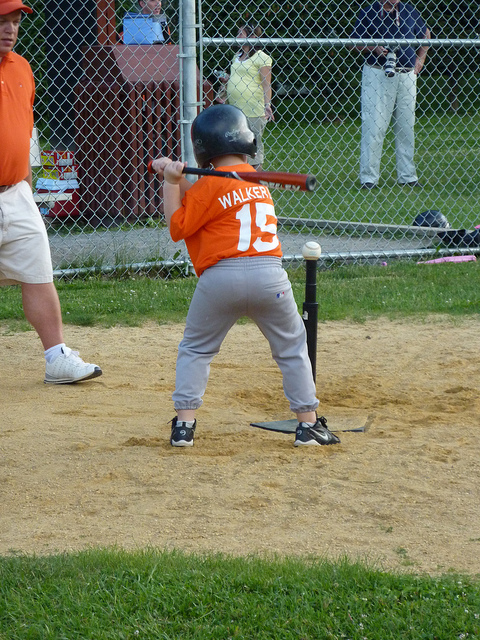
đứa trẻ đang chơi với gậy bóng chày ngoài sân